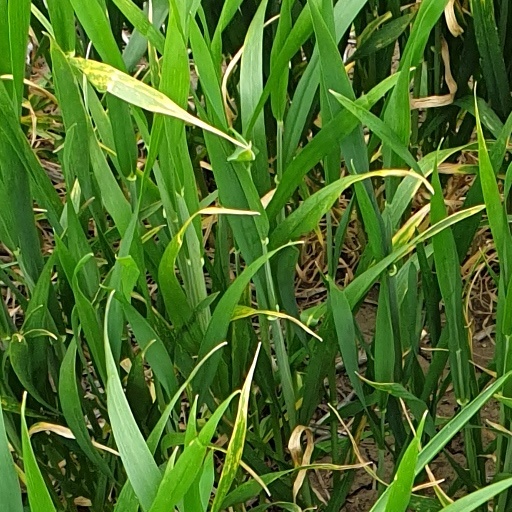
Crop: wheat